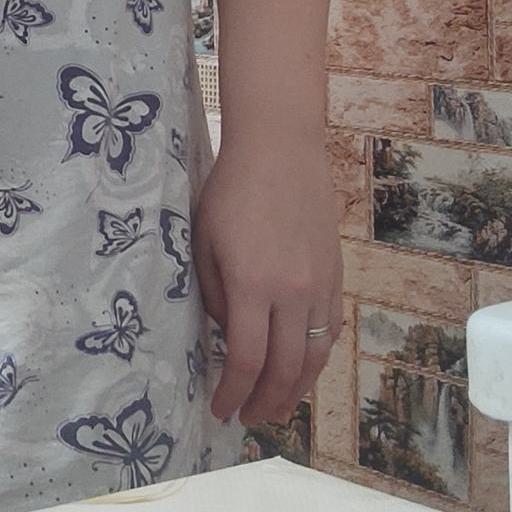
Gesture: no_gesture